Burdett College

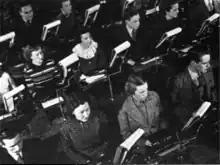
Students at Burdett College, c. 1938

The college was founded on August 1, 1879, by brothers Charles A. Burdett (1858–1922) and Fred H. Burdett (1861–1935). They each served as president of the college, followed by Fred's wife, Sadie. Fred and Sadie's son, C. Fred Burdett (c.1905–1988), was then president from the mid-1930s until 1970.